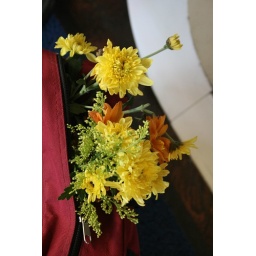
flower in the bag